Bill Kaulitz

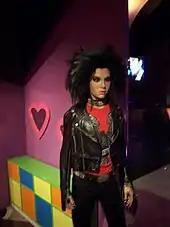
A wax statue of Kaulitz at Madame Tussauds museum in Berlin

German site dw-world.com says that Kaulitz's look, young age and edgy hairstyle has helped him obtain icon status among many teenage girls. "Der Spiegel" reports that Kaulitz is an icon within the LGBT community, which Kaulitz has embraced. Kaulitz designs many of his own stage costumes, and despite poor drawing skills, the designs are constructed by his tailor. The singer apparently collects suspenders, and is also "totally crazy about jackets". Kaulitz reports he has hundreds of jackets in his closet – though he has said that none of his jackets are real leather as he is opposed to using animal pelts/feathers for clothing. He cites his fashion and style influences as David Bowie (particularly in the 1986 film "Labyrinth"), Nena, Vampires, Paris' secondhand shops, striking jewelry and Dior Homme. He also cites Steven Tyler, Karl Lagerfeld and Hedi Slimane.